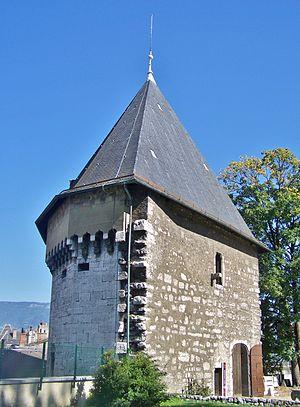
Vue de la Tour Trésorerie, du château de Chambéry, en Savoie.
Le château des ducs de Savoie ou château de Chambéry est un ancien château fort, du XIᵉ siècle, qui se dresse sur la commune de Chambéry dans le département de la Savoie en région Auvergne-Rhône-Alpes.